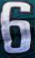
Number: 6